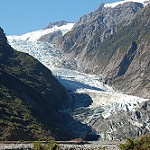
Scene: Outdoor